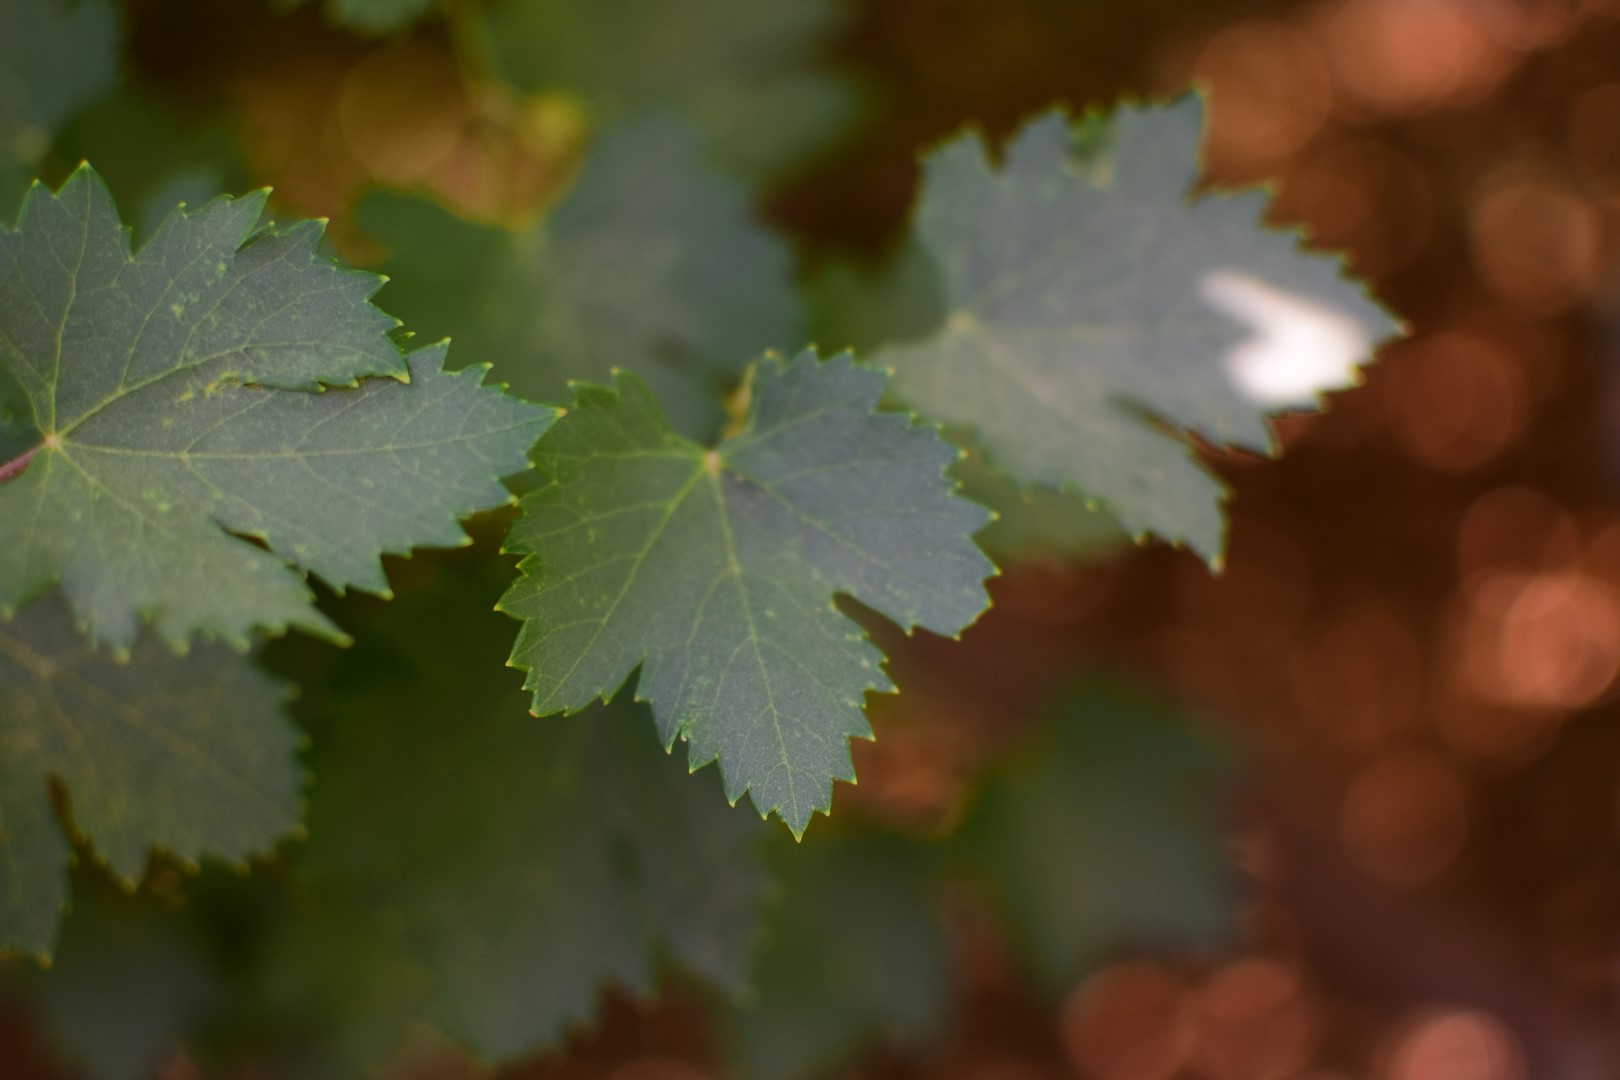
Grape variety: Halawani